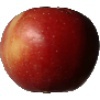
Label: braeburn_apple